The Gambler (2019 film)

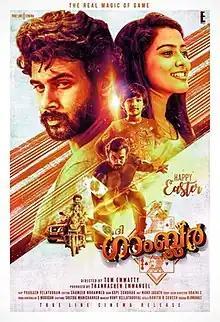
Official poster

The Gambler is a 2019 Indian Malayalam-language comedy-drama film directed by Tom Emmatty (who directed "Oru Mexican Aparatha") and starring Anson Paul and George Emmatty (director's son). The film is about a father, George, who appears in his son's dreams as a superhero, IO Man. The film was touted to be the first Malayalam superhero film.